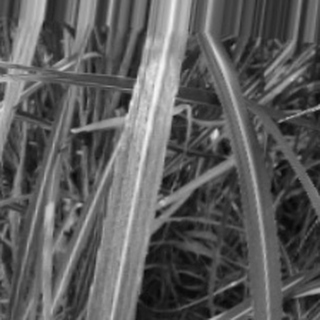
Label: sugarcane_bacterial_blight